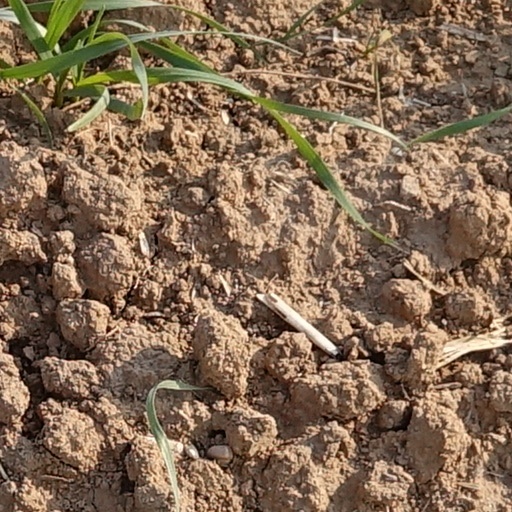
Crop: wheat